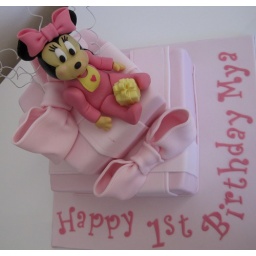
Dark and white chocolate marble mud cake covered in dark chocolate ganache and decorated in fondant.